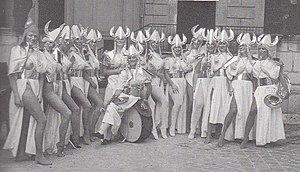
La fanfare Hortense des Beaux-Arts en 1989.
Les fanfares des Beaux-Arts sont nées en 1948 aux Beaux-Arts de Paris.